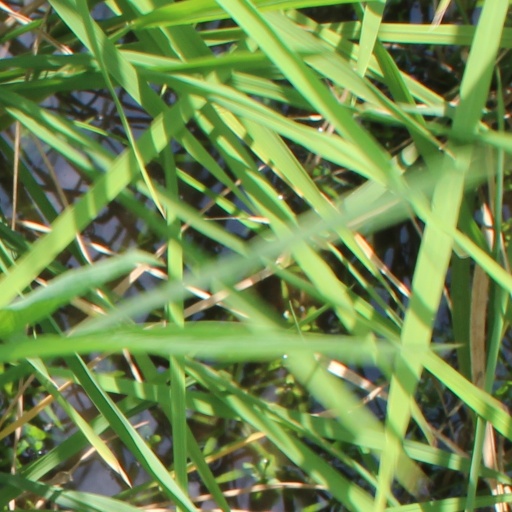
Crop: rice